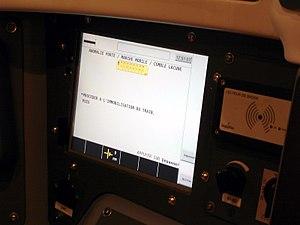
Poste de conduite d'une Z 50000 au technicentre Paris Nord-Joncherolles, Villetaneuse, Seine-Saint-Denis, France. Ordinateur de bord (guide de dépannage).
La Z 50000, également appelée Francilien, ou NAT, est une rame automotrice conçue dans les années 2000 pour équiper, en Île-de-France, les lignes de banlieue du réseau Transilien, au départ de la gare du Nord, de la gare de l'Est et de la gare Saint-Lazare en remplacement, notamment, des rames inox Z 6100 surnommées les « p'tits gris ».